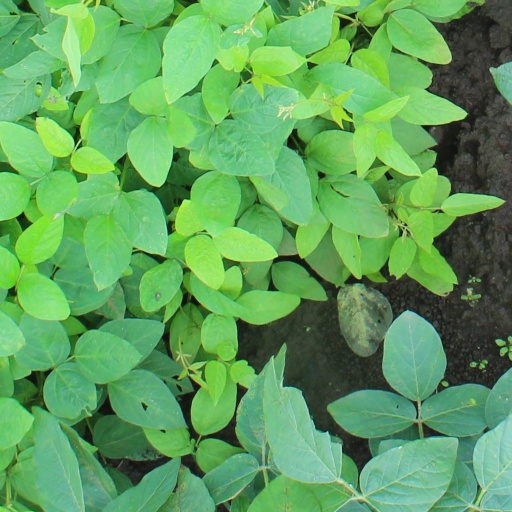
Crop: soybean